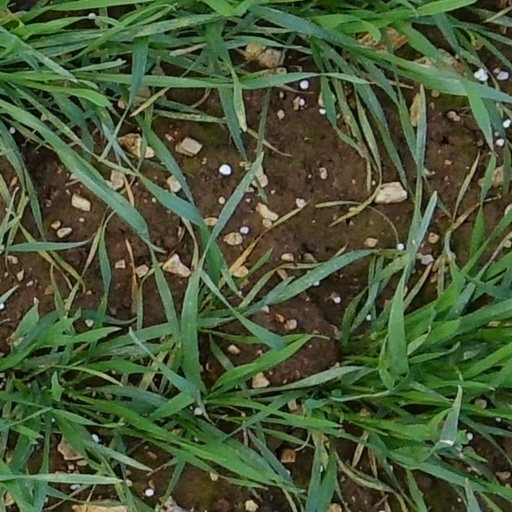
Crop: wheat